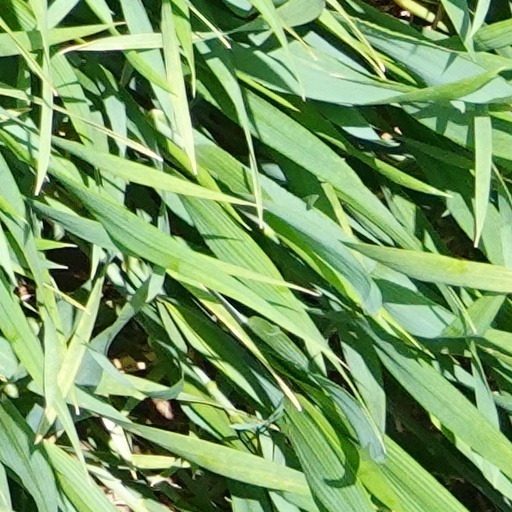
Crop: wheat